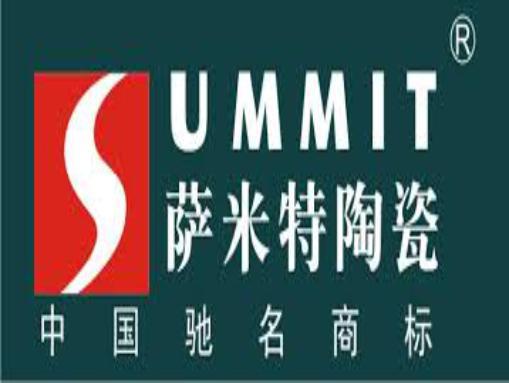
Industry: Others